Finnish Defence Forces

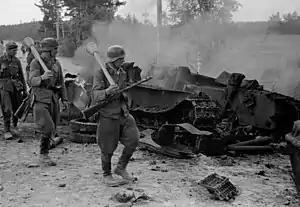
Finnish troops equipped with Panzerfaust antitank weapons walk past a destroyed Soviet T-34 tank during the Battle of Tali-Ihantala. The lead soldier is also armed with a Suomi KP/-31.

Finland fought in the Continuation War alongside Germany from 1941 to 1944. Thanks to Nazi-German aid, the army was much better equipped, and the period of conscription was increased to two years, making possible the formation of sixteen infantry divisions. Having initially deployed on the defensive, the Finns took advantage of the weakened Soviet positions as a consequence of Operation Barbarossa, swiftly recovering their lost territories and invading Soviet territory in Karelia, after settling into defensive positions in December 1941. The Soviet offensive of June 1944 undid these Finnish gains and, while failing in its objective of destroying the Finnish army and forcing Finland's unconditional surrender, forced Finland out of the war. The Finns were able to preserve their independence with key defensive victories over the Red Army, the Battle of Tali-Ihantala being very significant.